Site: saxony
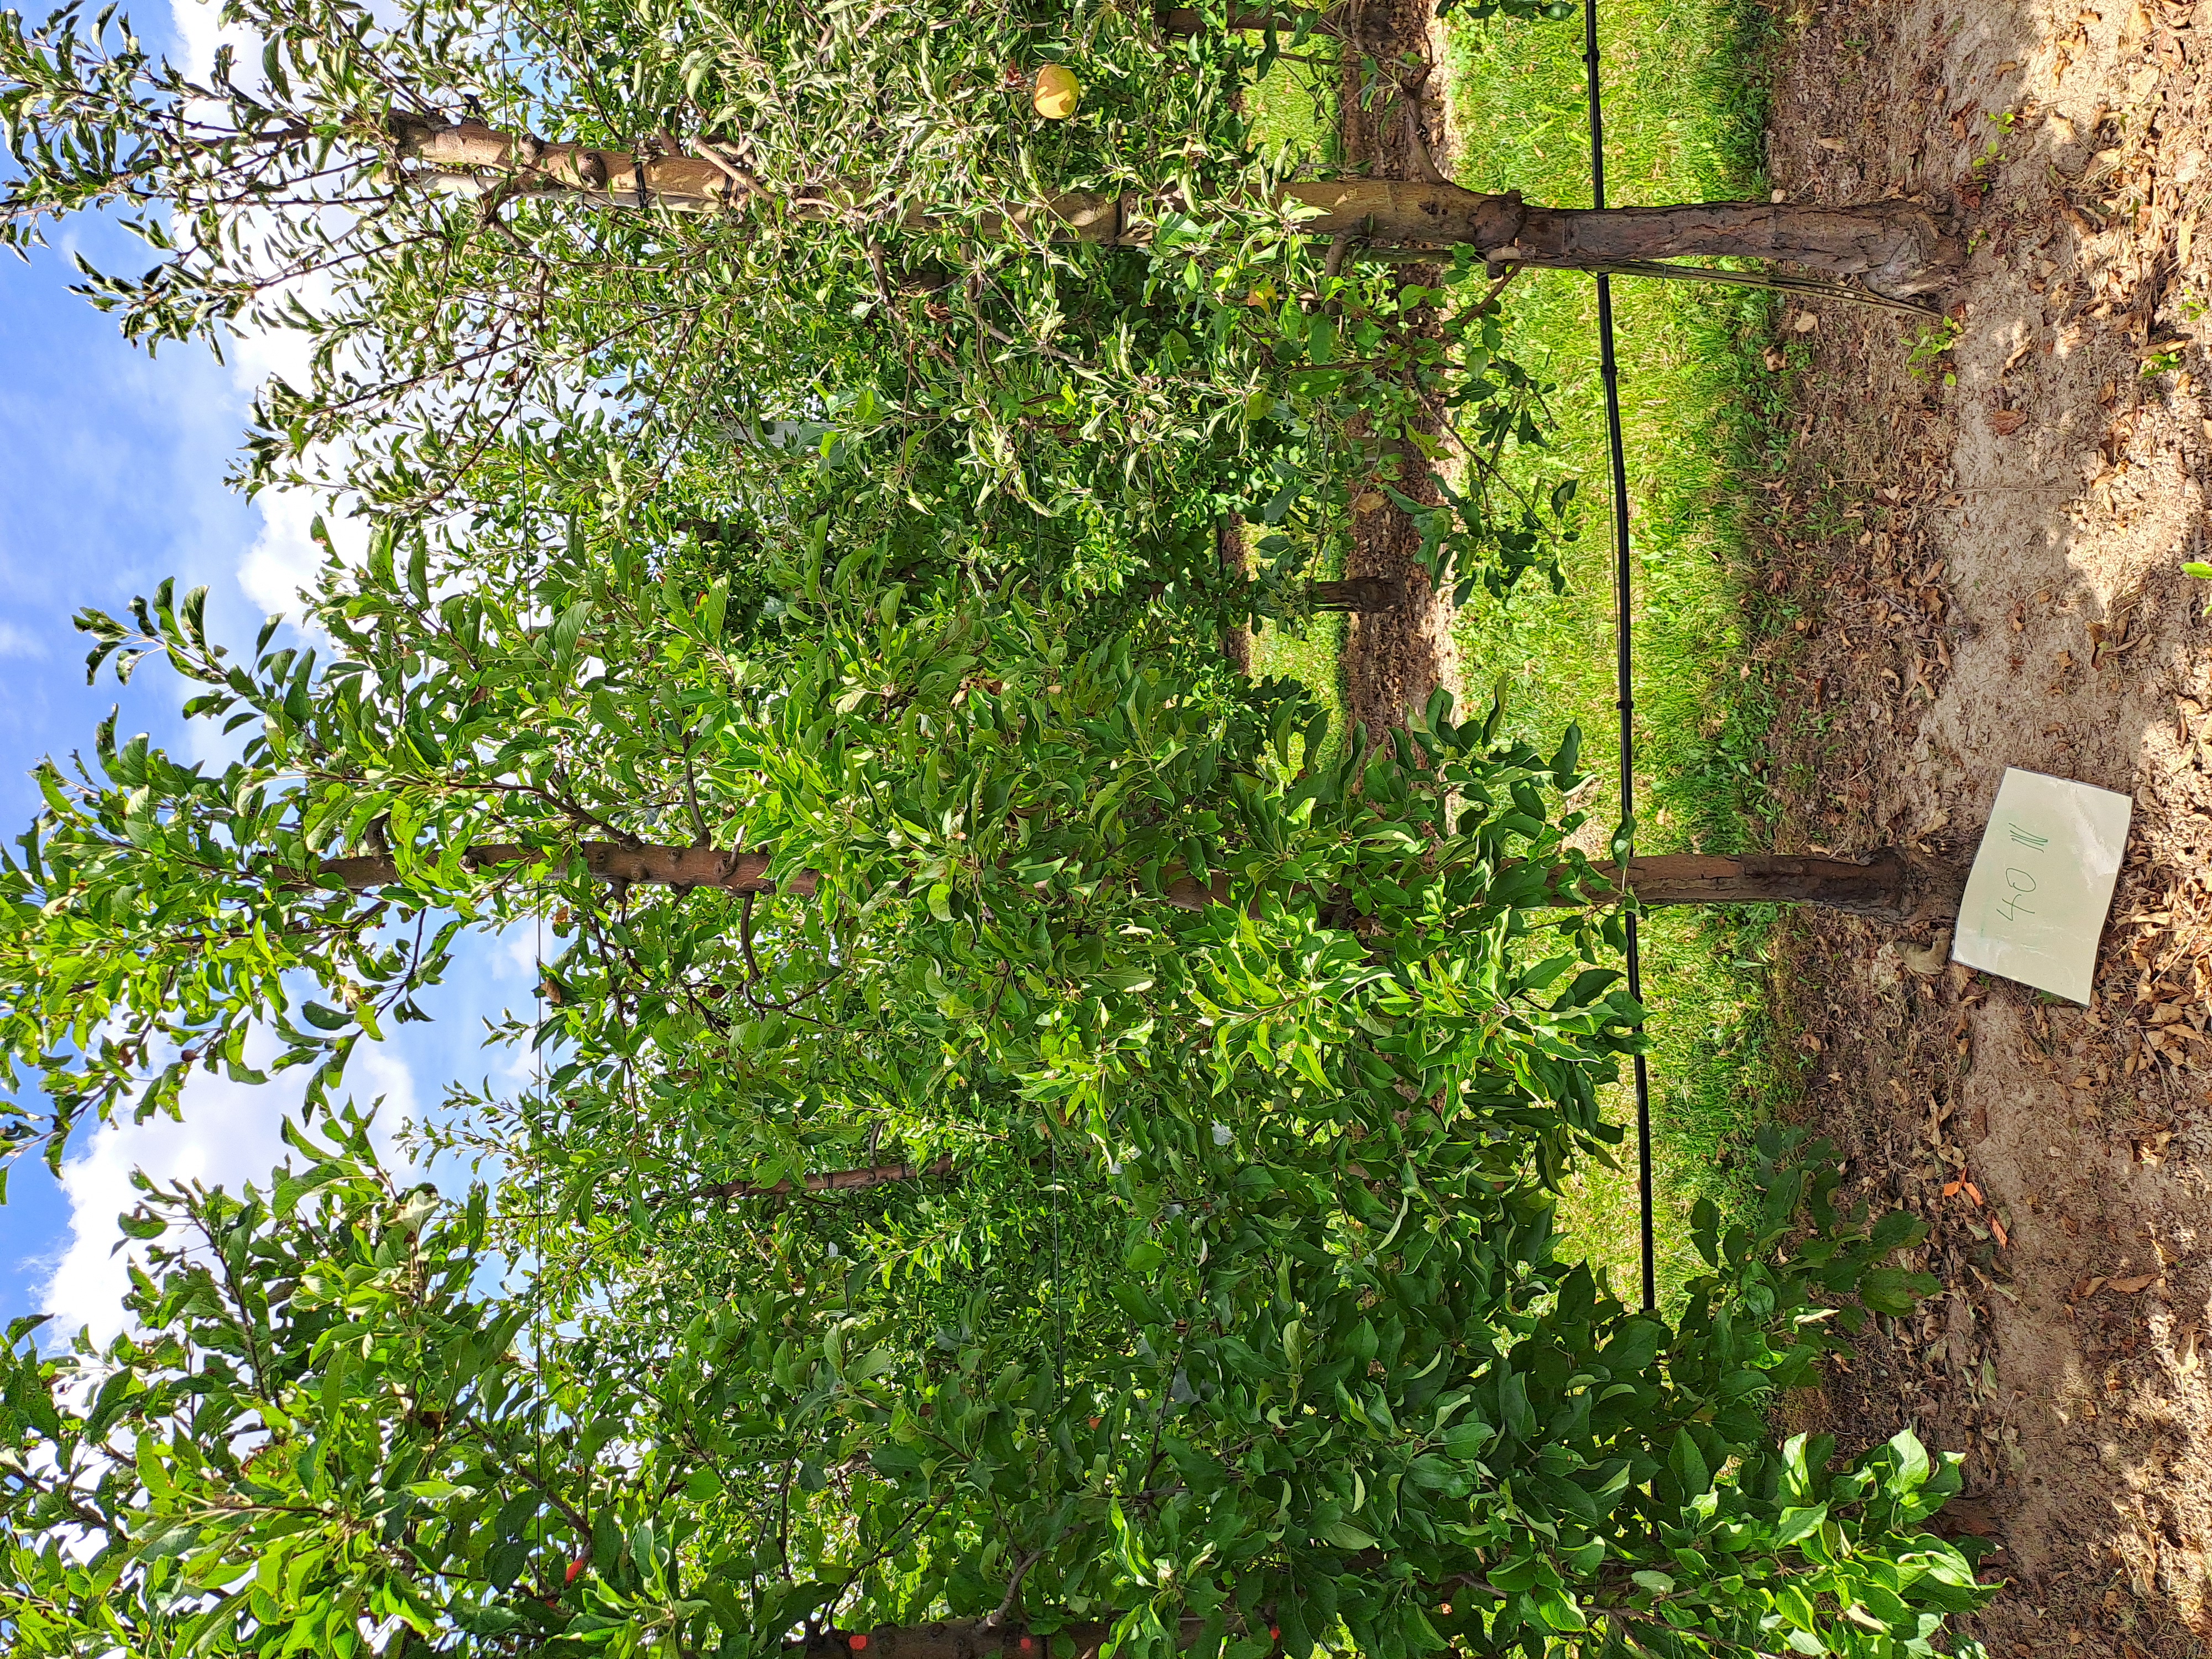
Growth stage (BBCH 85): Maturity of fruit and seed